Kyle Langford (runner)

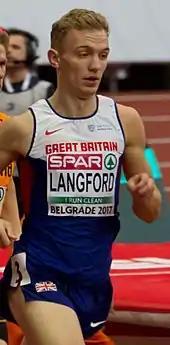

Kyle Langford (born 2 February 1996) is a British middle-distance runner competing primarily in the 800 metres. He won a silver medal at the 2018 Commonwealth Games.